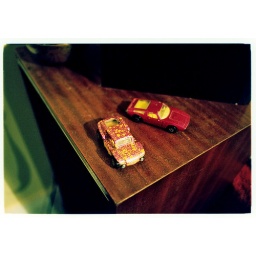
2 of my old Matchbox toy cars photographed in their position on an old wooden stereo speaker.